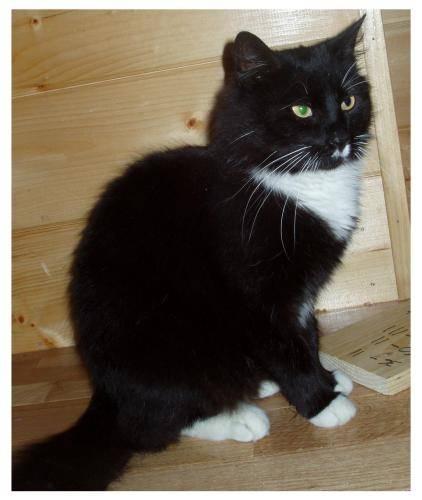
Label: cat